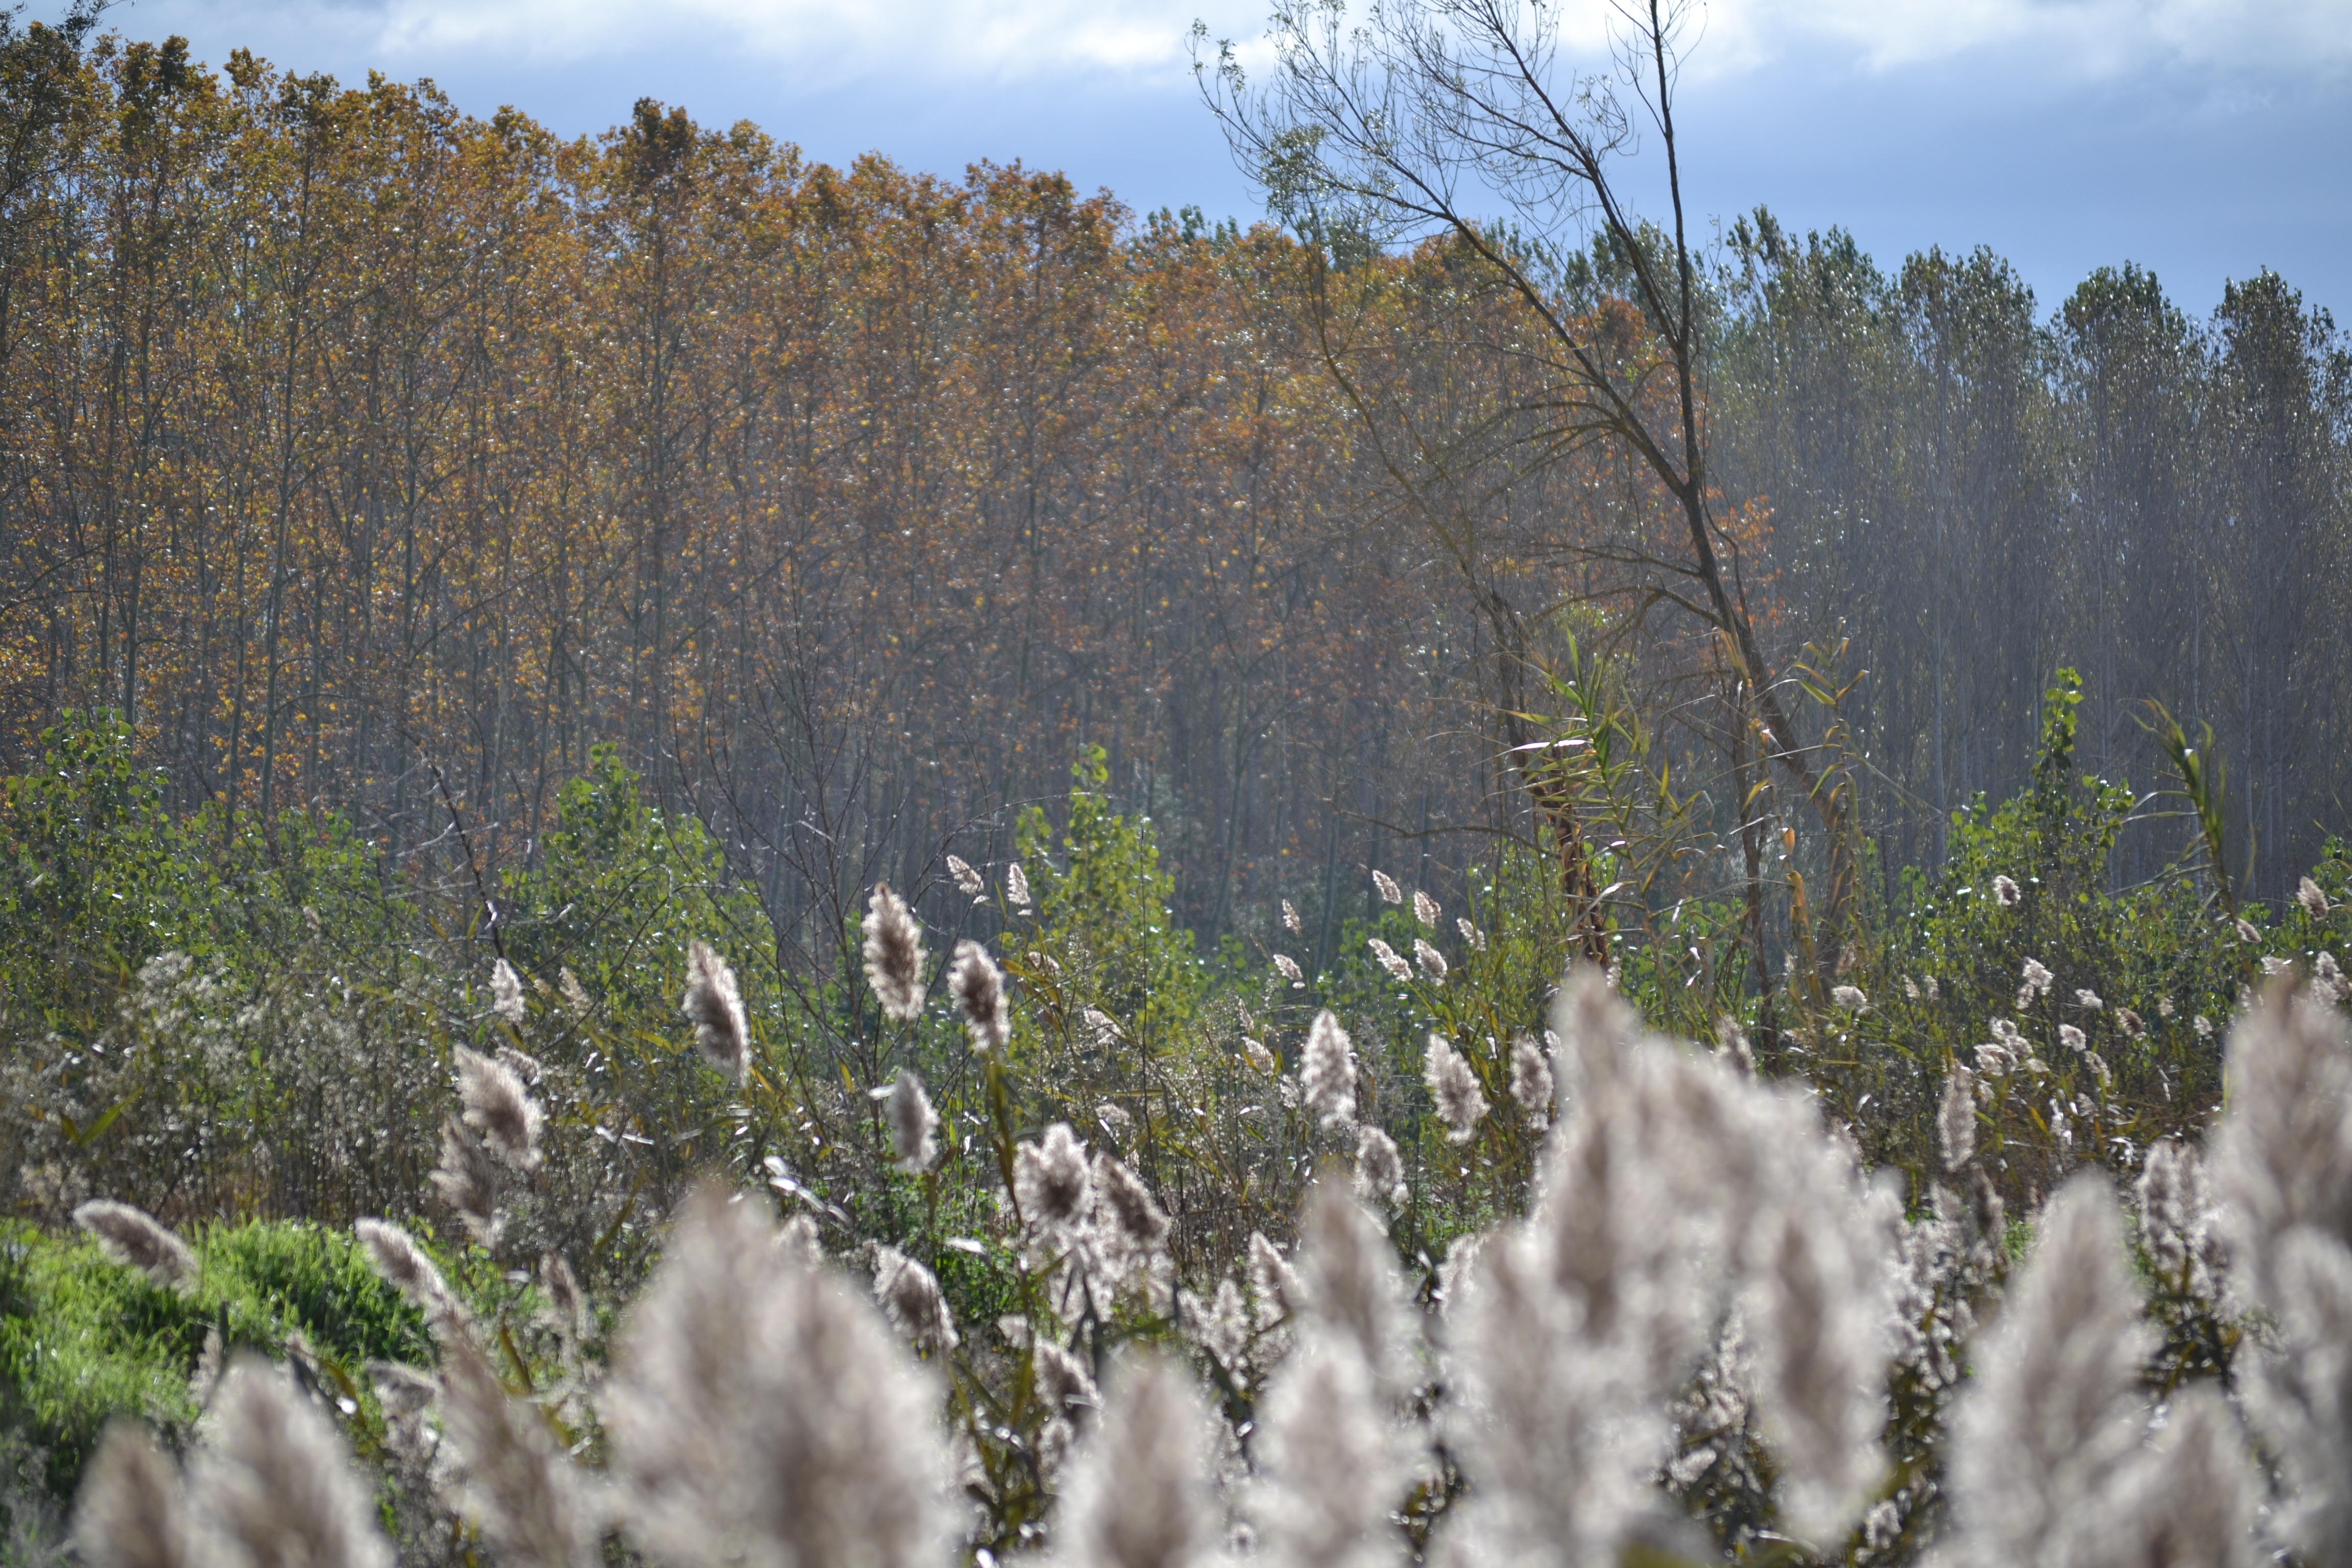
tree, nature, forest, grass, wilderness, mountain, winter, plant, trail, flower, frost, autumn, contrast, flora, season, ridge, wetland, woodland, habitat, ecosystem, biome, natural environment, woody plant